Division of Adelaide

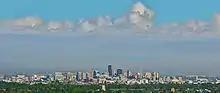
The city of Adelaide, the division's namesake (pictured July 2010)

The division of Adelaide was one of seven single-member seats established when the seven-member statewide Division of South Australia was abolished following the inaugural 1901 election. For the first 40 years after Federation, it was one of the few Federation seats in the state that regularly changed hands between the Australian Labor Party and the conservative parties. Despite the bellwether-like swinging tendency, unusually the only time Adelaide was won by an incoming government was in 1931.